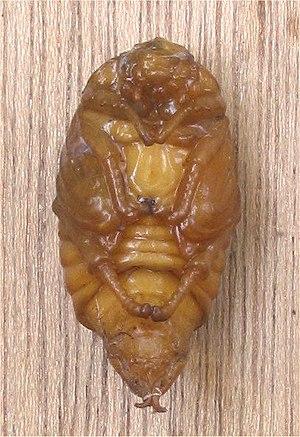
Les arthropodes sont caractérisés par un squelette externe inextensible, la cuticule ou carapace. La mue permet à ces animaux, en changeant périodiquement leur cuticule, de grandir en taille ou d'acquérir de nouveaux organes, voire de changer de forme. Ainsi, chez beaucoup d'insectes, une ou deux mues particulières permettent la métamorphose des stades larvaires au stade adulte.
Melolontha melolontha est une espèce d'insectes coléoptères, actuellement souvent classée dans la famille des Scarabaeidae, de la sous-famille des Melolonthinae.